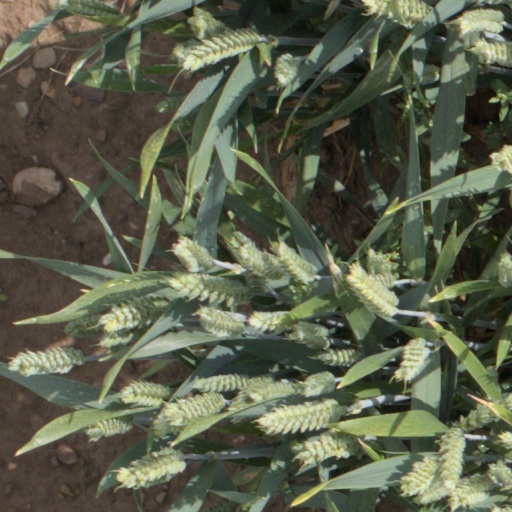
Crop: wheat